Hillman Avenger

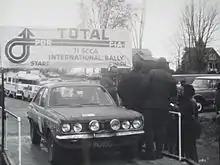
Plymouth Cricket, winner of the 1971 Press-on-Regardless Rally

Following the collapse of Chrysler Europe in 1978, and its takeover by PSA Peugeot Citroën, the Avenger was re-badged with the resurrected Talbot brand with the Avenger remaining in production alongside the hatchback-only Horizon to meet the demand which remained for traditional saloons and estates in this sector. Unlike newer Talbot models such as the Horizon, the Avenger retained the Chrysler "Pentastar" badge, instead of the Talbot logo featuring a letter "T" inside a circle – this was because Chrysler had retained the rights to the Avenger model after the sale of Chrysler Europe to PSA, who only had purchased the rights to the Simca-based Alpine and Horizon. The Sunbeam was afforded a minor facelift in Autumn 1980 with revised headlights and grille now featuring the round Talbot logo. Production continued until the middle of 1981, when PSA closed the Linwood production plant and concentrated all British production at the Ryton plant. The Avenger was discontinued with no direct replacement – the Peugeot 305, introduced in 1977, was the closest car to the Avenger's size in PSA's lineup; although the slightly larger Talbot Solara (a saloon version of the Alpine/Simca 1307) had been introduced shortly before the Avenger's demise.